Bob Byington

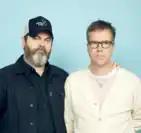

Byington's work has been called literate, bawdy, sardonic and quirky. The Los Angeles Times described his film "Harmony and Me" as a "collision of joyous whimsy and bittersweet melancholy." His work is occasionally lumped in with the larger mumblecore movement in part because of his appearance in Andrew Bujalski's film Beeswax and his use of actors, such as Bujalski, Justin Rice, and Alex Karpovsky, who appeared in movies carrying the mumblecore label.